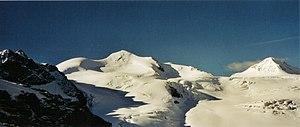
Le sommet de la Wildspitze dans les alpes autrichiennes vu du Mittelbergjoch.
La Wildspitze est un sommet des Alpes, à 3 774 m d'altitude, point culminant du massif de l'Ötztal, en Autriche.